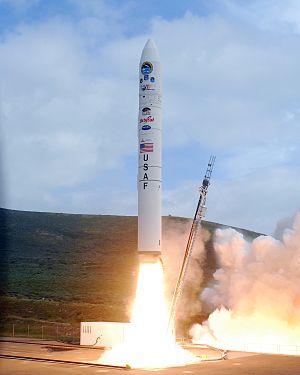
Le Peacekeeper, désigné initialement sous le nom de « MX », était un missile balistique intercontinental américain à ogive nucléaire lancé depuis le sol. Mirvé, il pouvait emporter jusqu'à 10 véhicules de rentrée Mk-21, chacun transportant une ogive W87 d'environ 300 kilotonnes. En service de 1986 à 2005, il a été déployé sur la Francis E. Warren Air Force Base, dans le Wyoming, à 50 exemplaires.